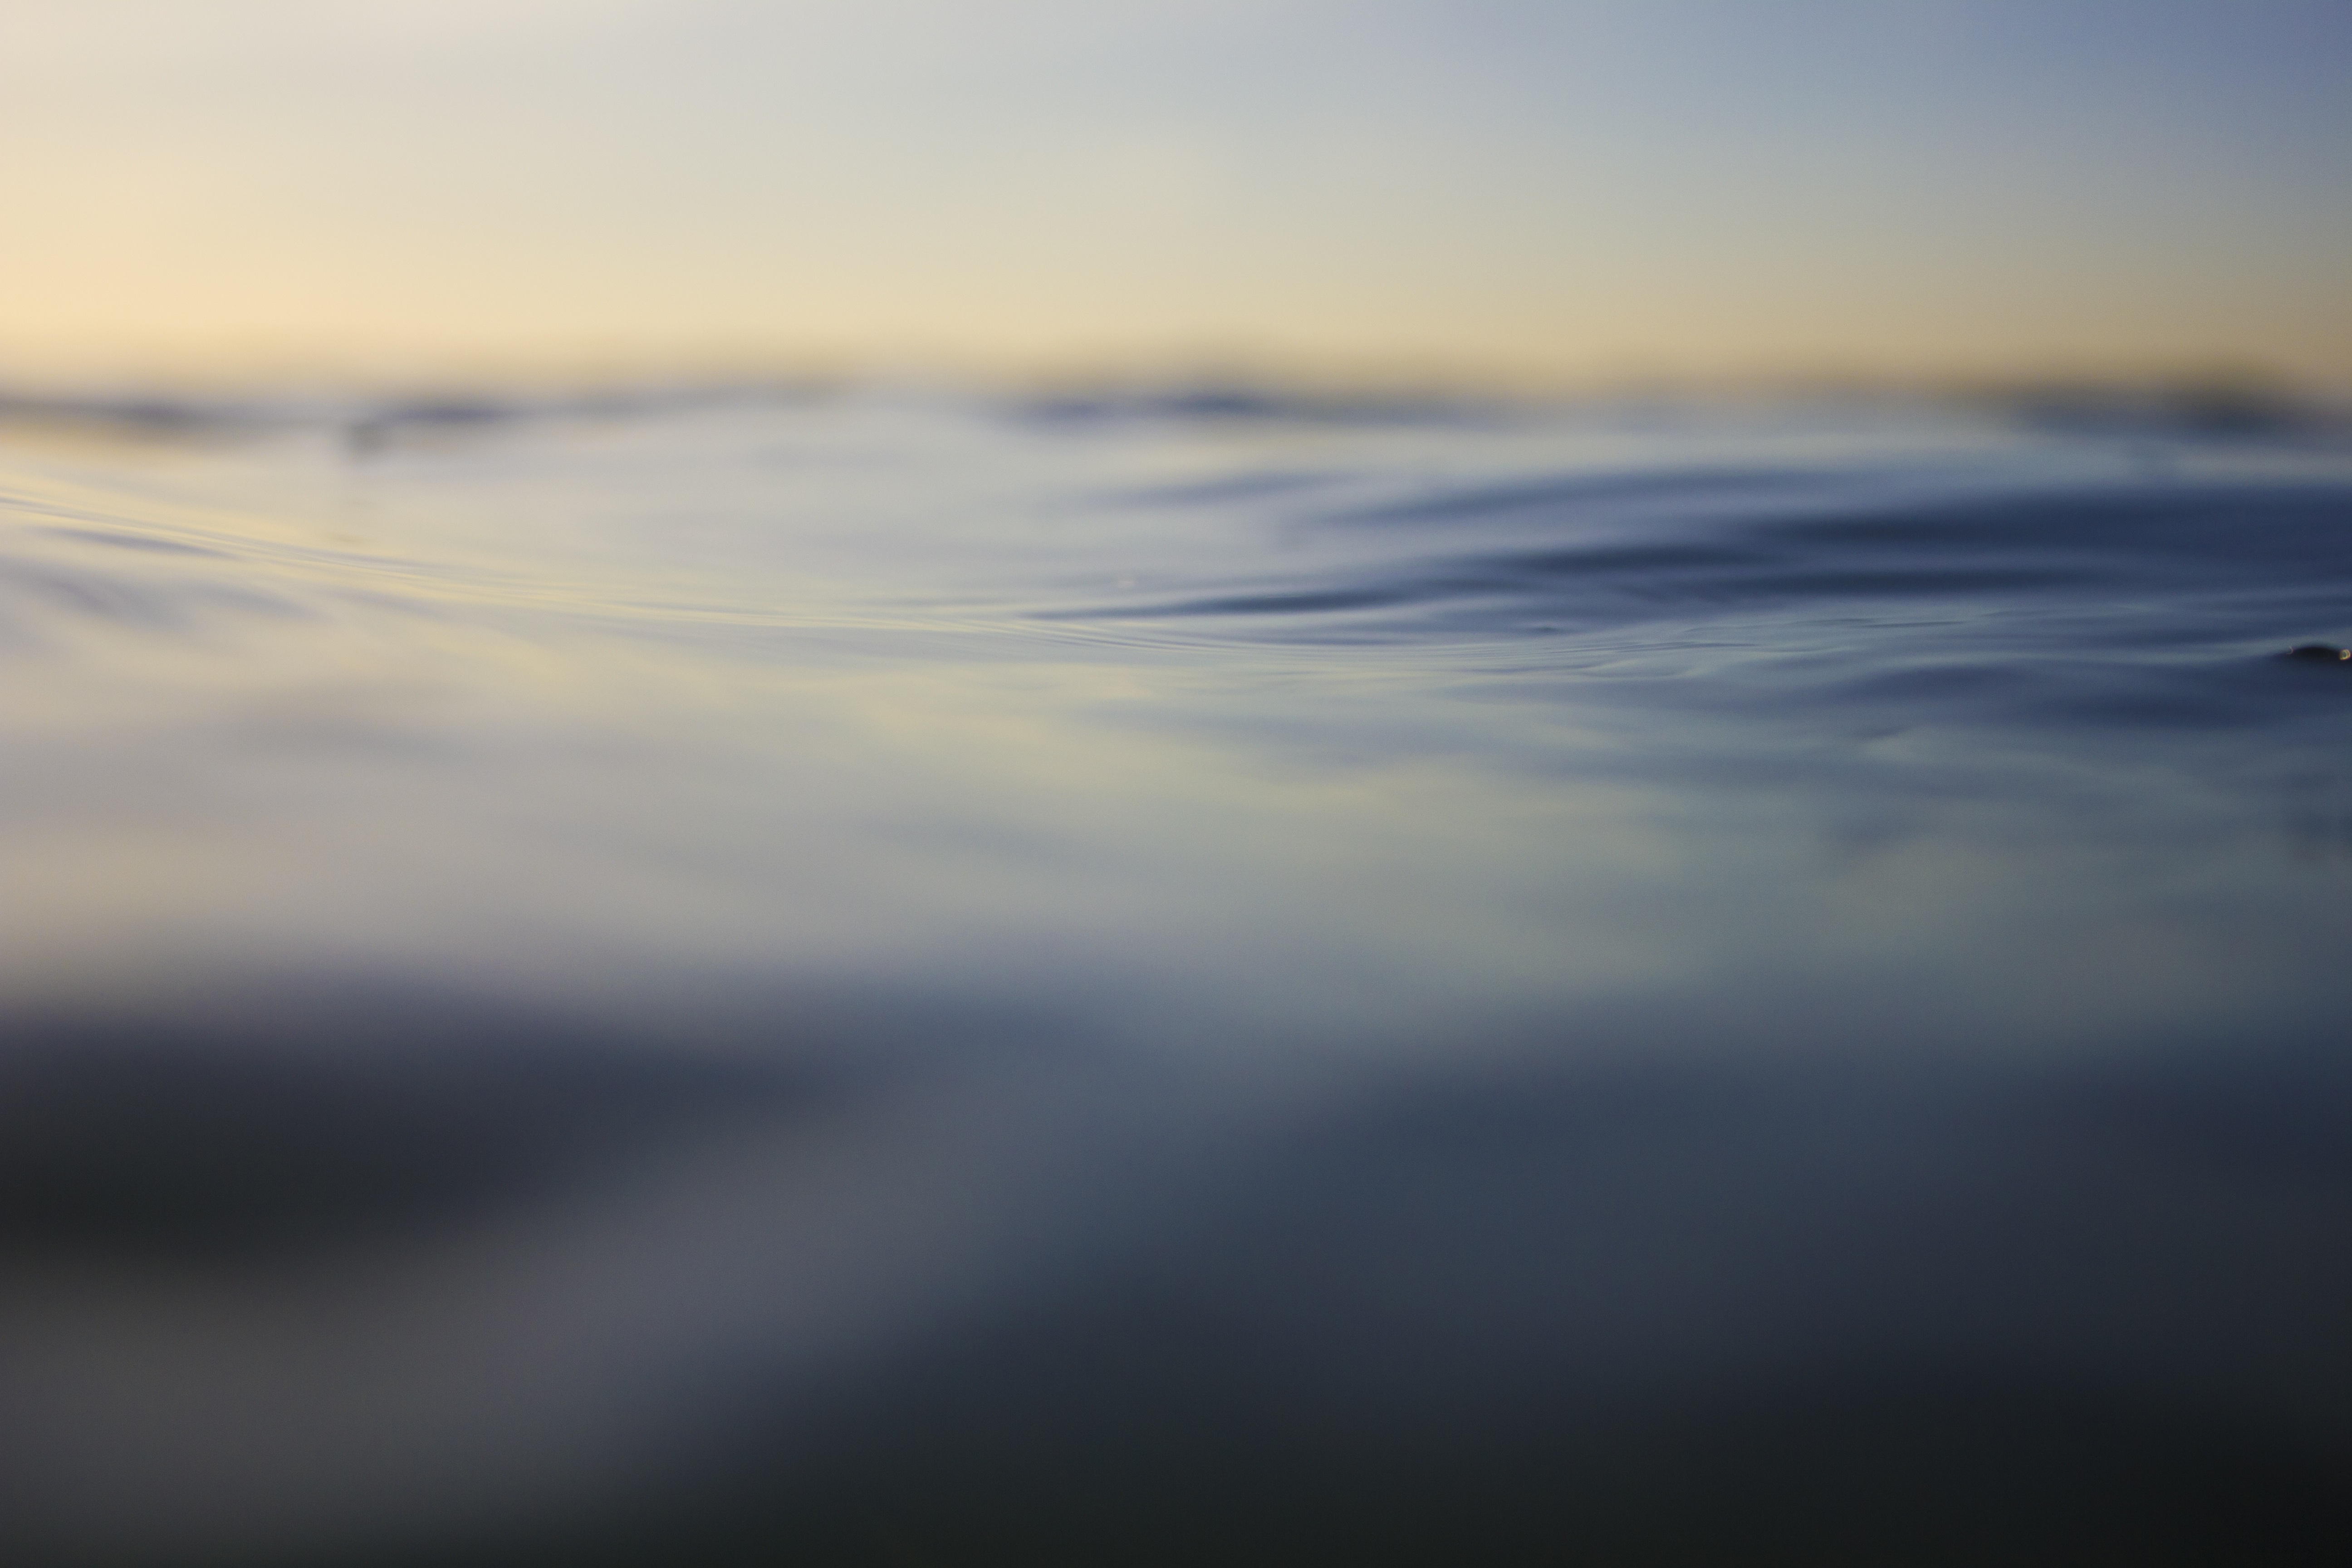
sea, coast, water, ocean, horizon, light, cloud, sky, sun, sunrise, sunset, sunlight, morning, wave, dawn, atmosphere, dusk, evening, reflection, waves, atmospheric phenomenon, atmosphere of earth, wind wave